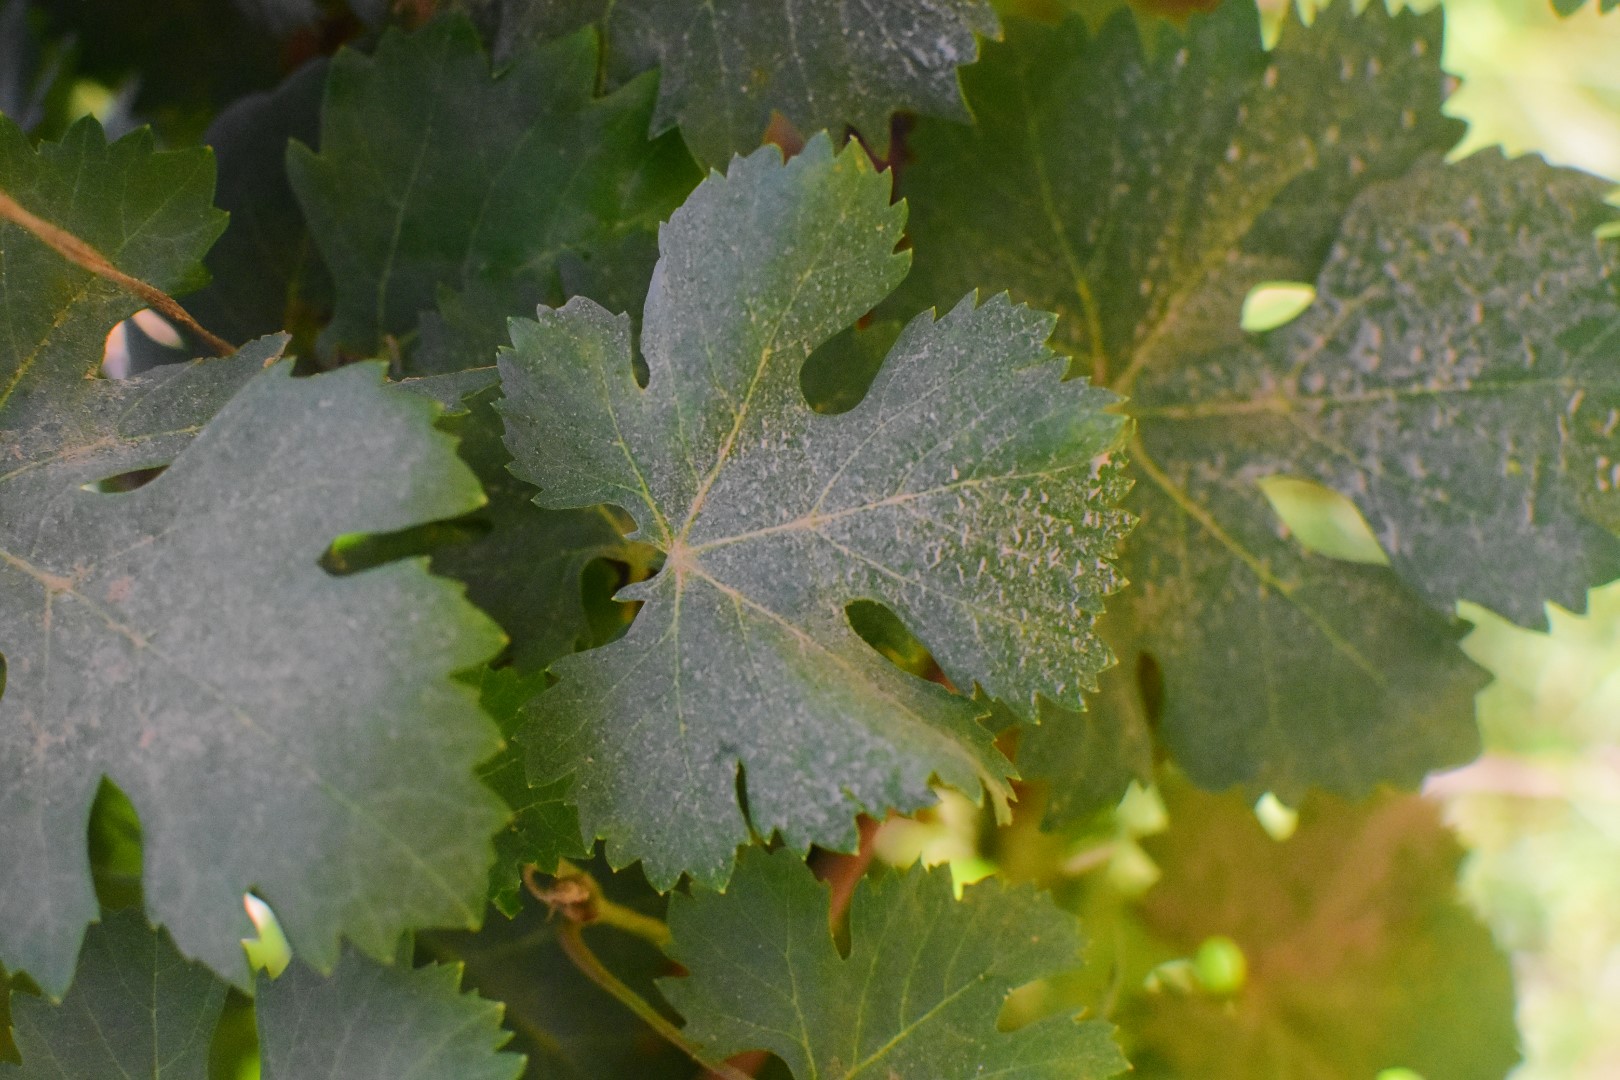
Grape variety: Deas Al-Annz